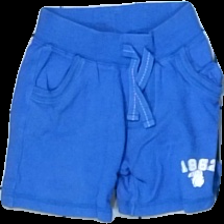
View: front
Type: Shorts
Category: Children
Brand: Not in the list
Brand text on label: MINI
Colors: Blue
Material: 100% Cott
Pattern: Other
Cut: Regular
Size: 80
Season: All
Damage: Washed out
Price range: <50
Recommended usage: Export